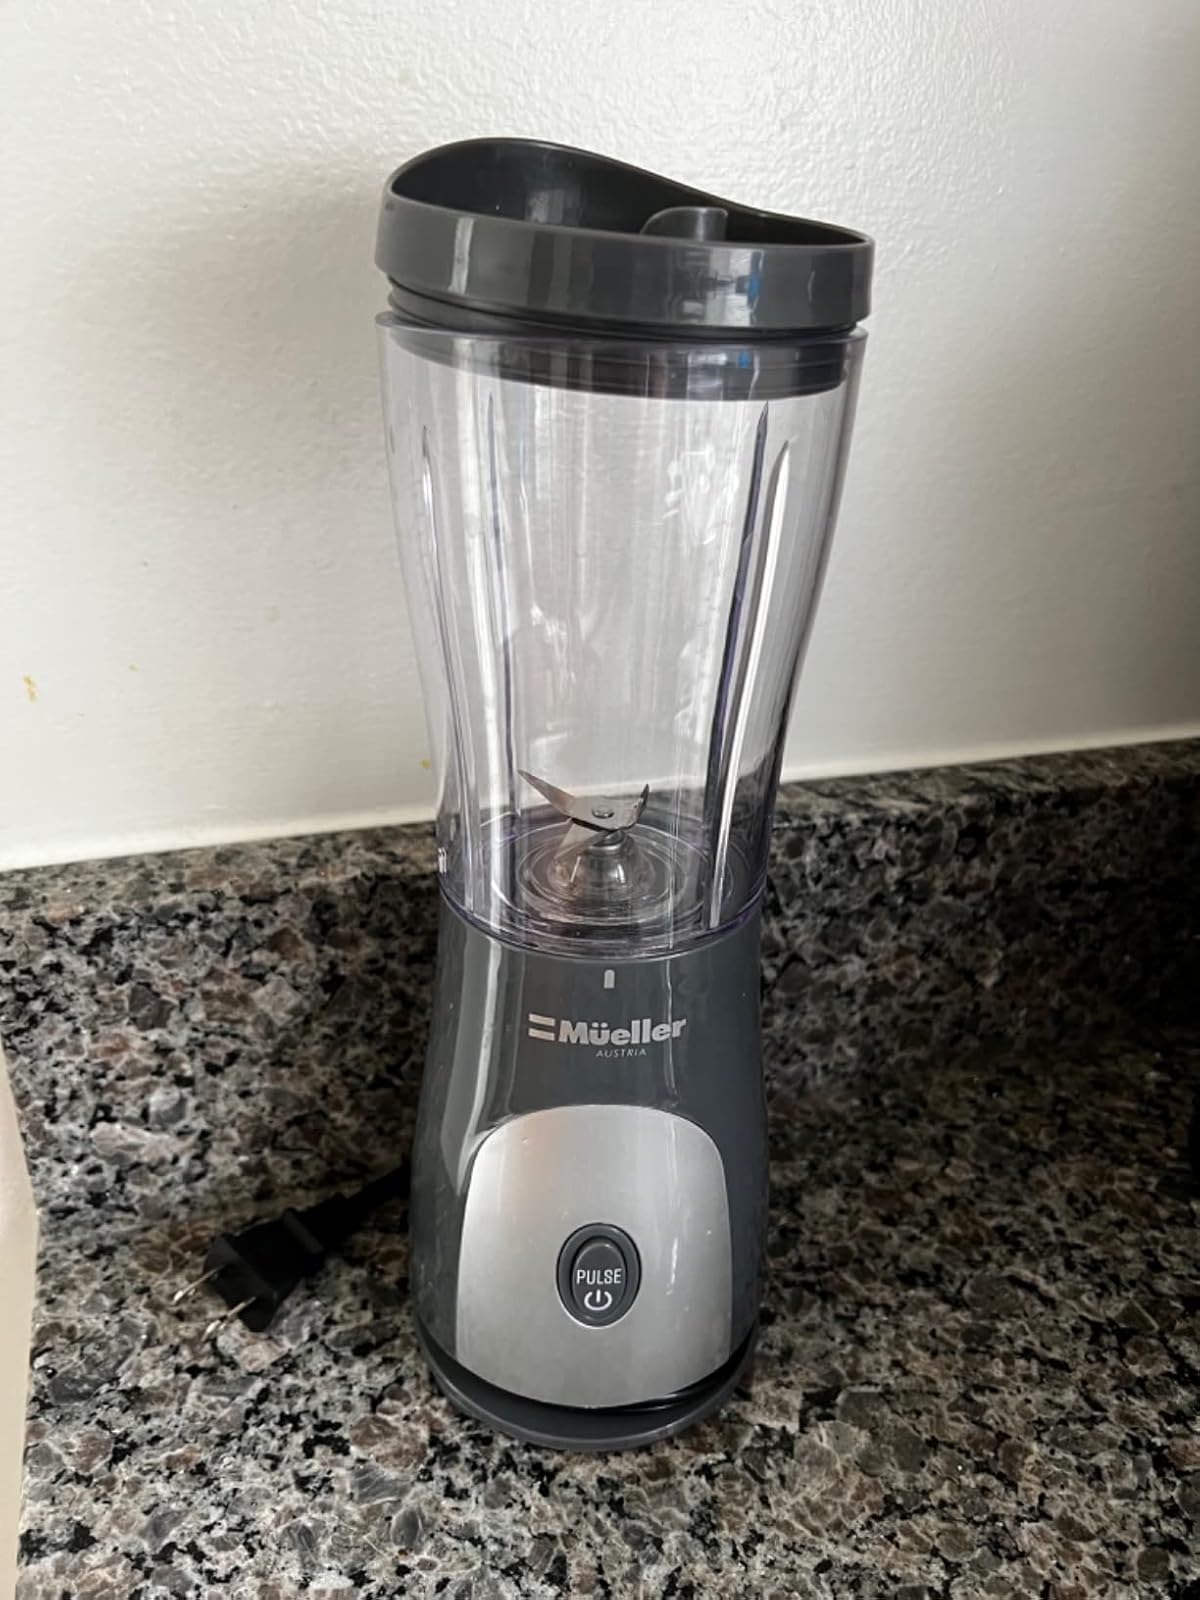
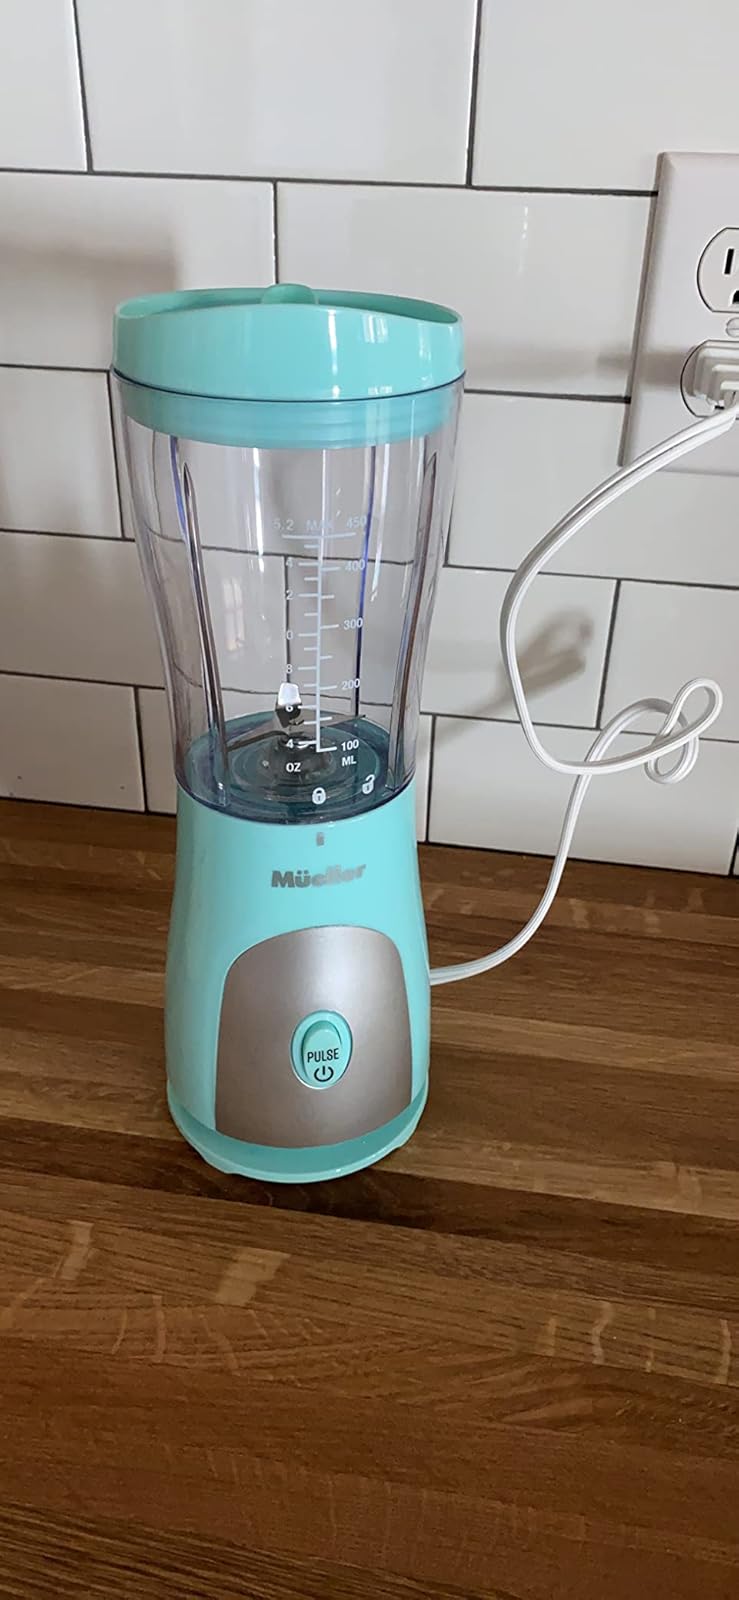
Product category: items_blender
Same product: no